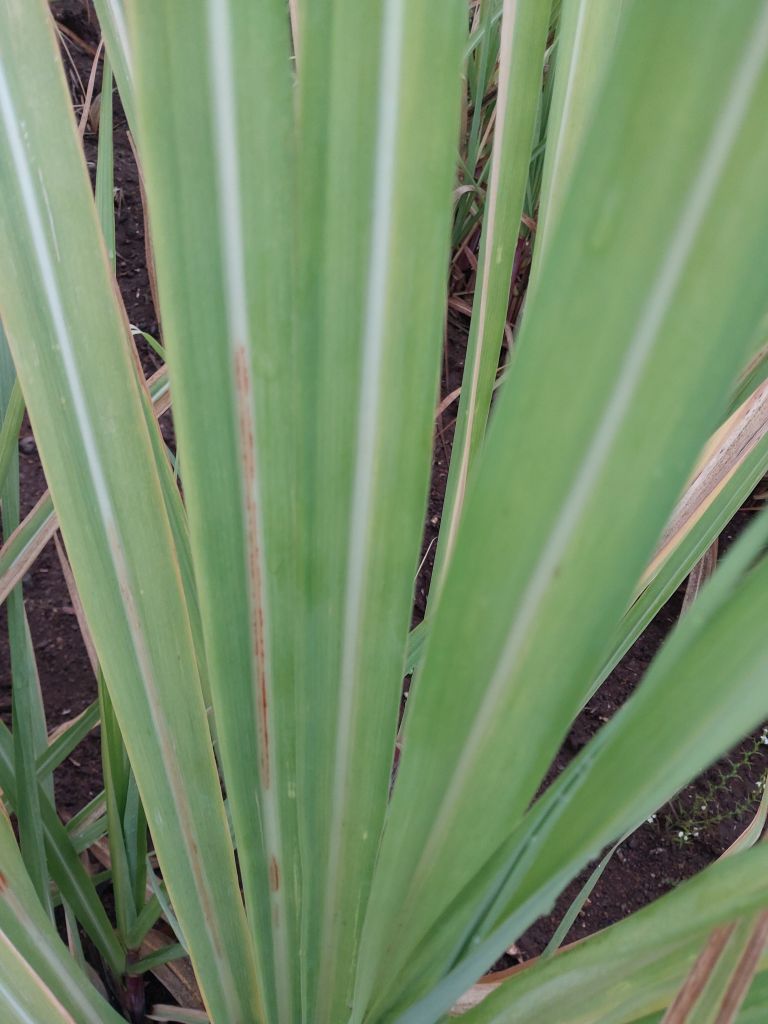
Label: Brown Spot